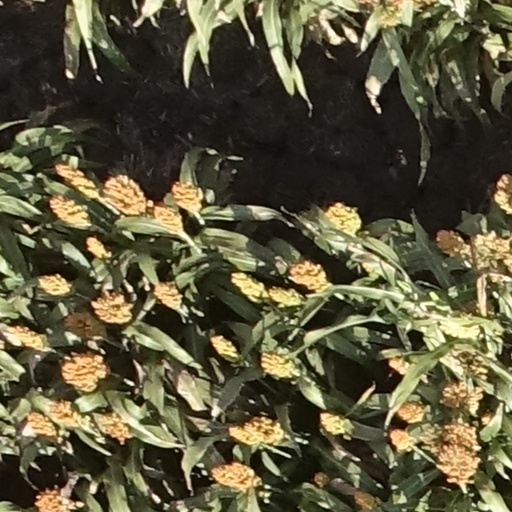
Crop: sorghum